The Corsican File

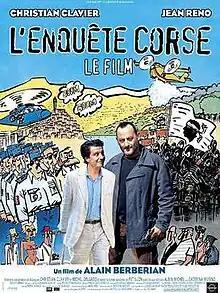
Theatrical release poster

The Corsican File is a 2004 French comedy film directed by Alain Berbérian. It is based on the comic book of the same name, one of the stories from the "Jack Palmer" series by René Pétillon.